Fukushima Gakuin-mae Station

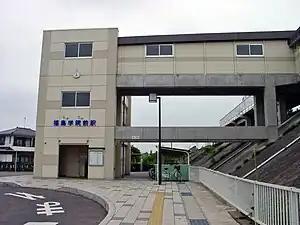
Fukushima Gakuin-mae Station, July 2003

is a railway station on the AbukumaExpress in the city of Fukushima, Fukushima Prefecture, Japan.